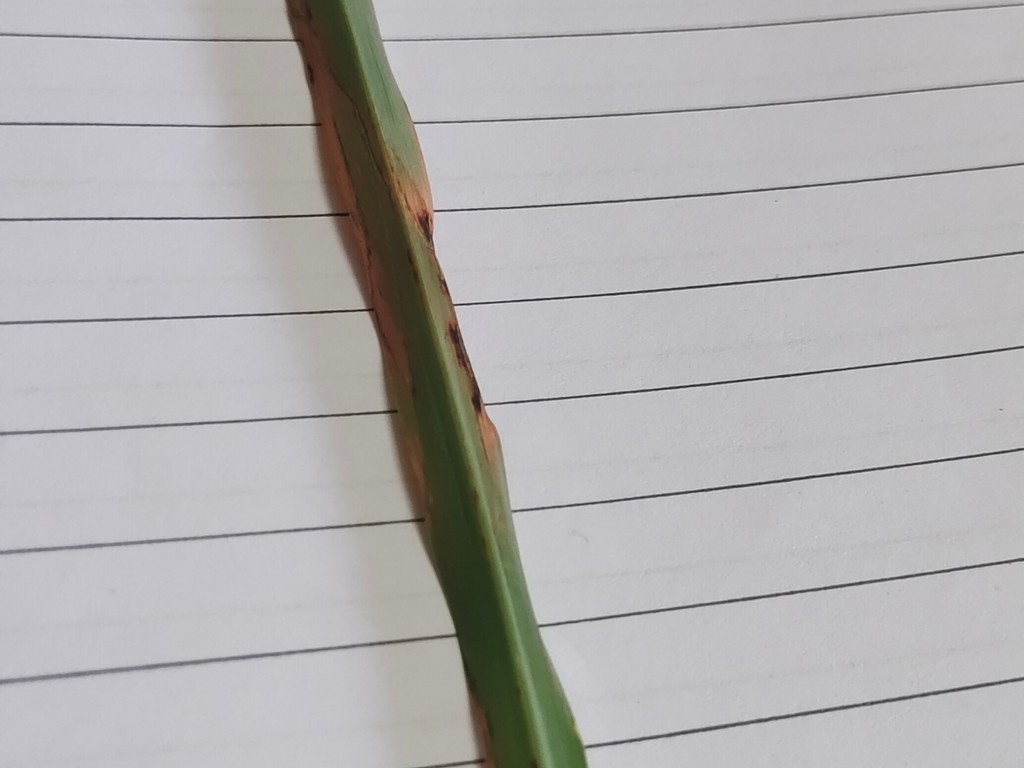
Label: Unhealthy